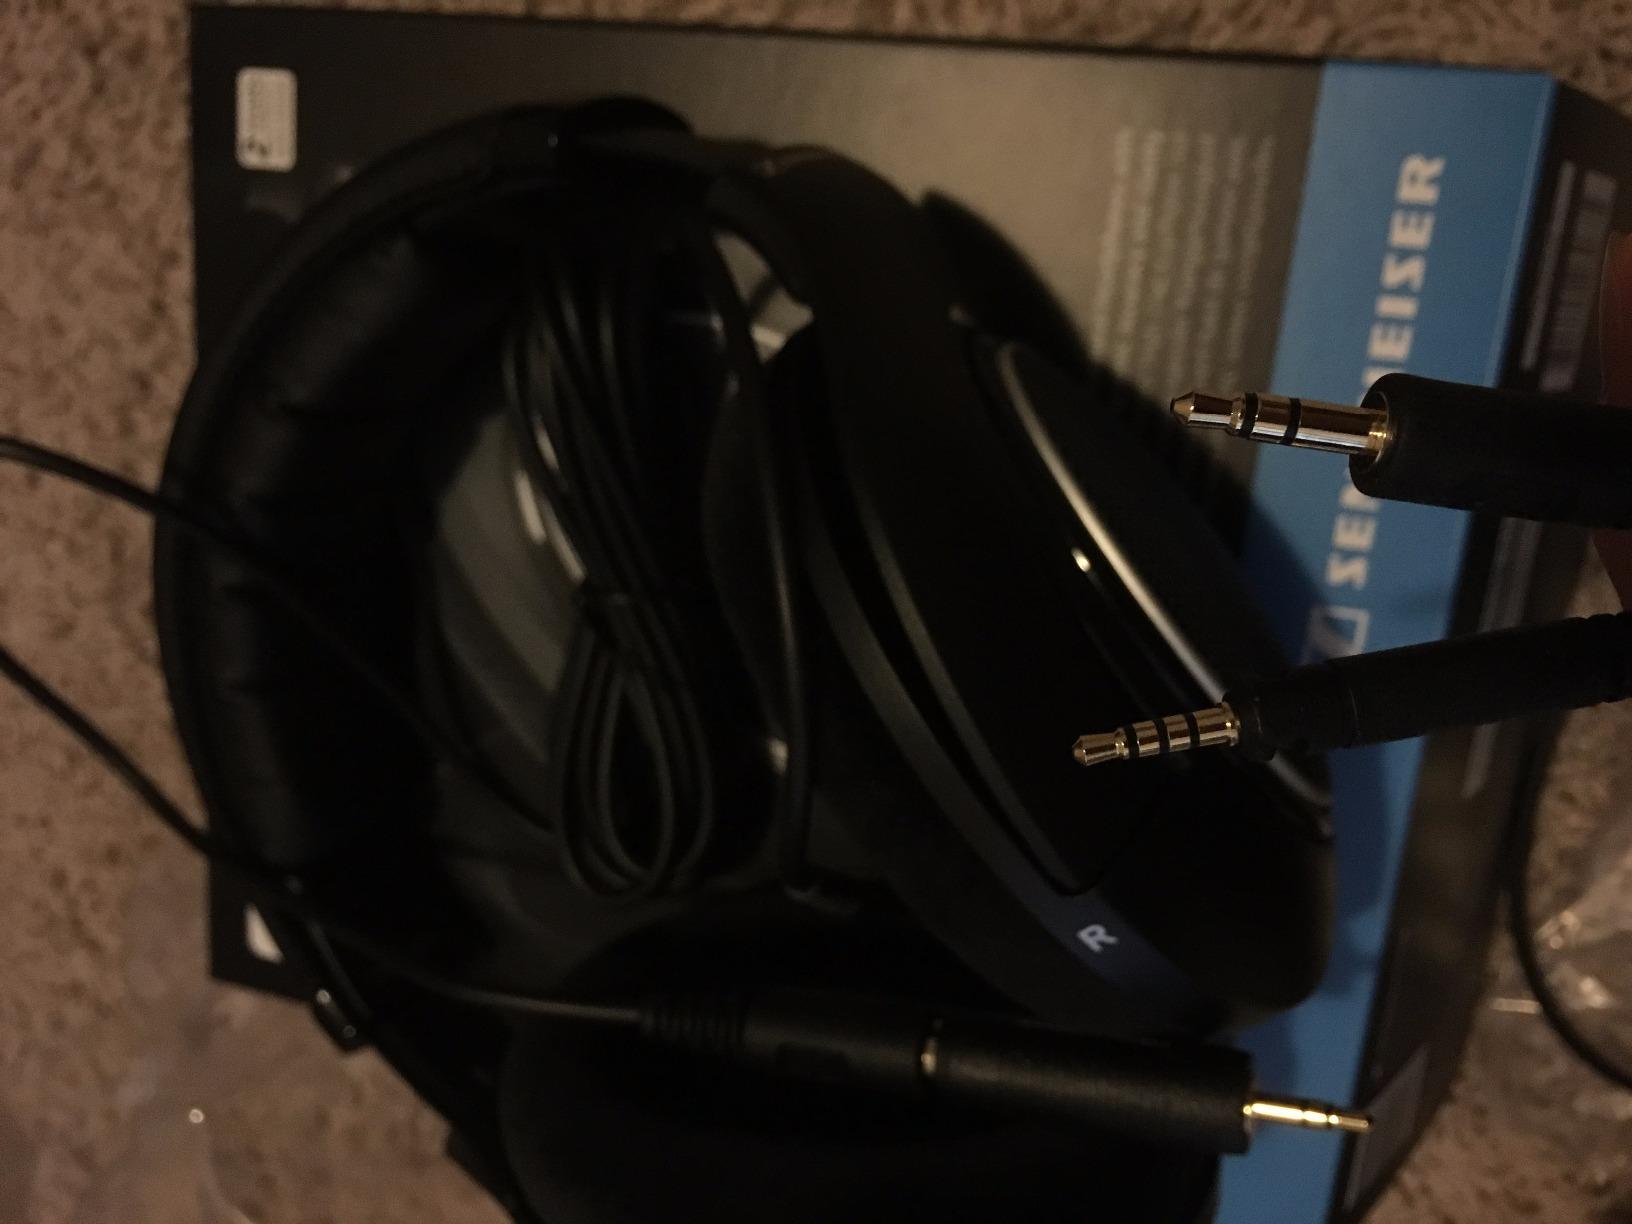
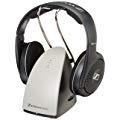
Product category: headphones
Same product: no